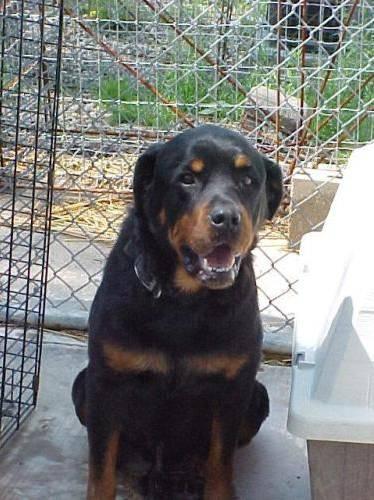
dog